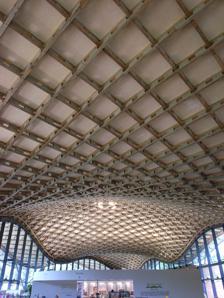
Building: Savill Building
Country: United Kingdom
Year built: 2006
Visitor Centre / Pavilion in Windsor, England Savill Building General information Type Visitor Centre / Pavilion Location Windsor , England Coordinates 51°25′38″N 0°35′48″W / 51.4271°N 0.5966°W / 51.4271; -0.5966 Completed 2006 Technical details Structural system Timber gridshell Design and construction Architect(s) Glen Howells Architects Structural engineer Buro Happold & Engineers Haskins Robinson Waters Services engineer Buro Happold Main contractor Green Oak Carpentry Company The Savill Building is a visitor centre at the entrance to The Savill Garden in Windsor Great Park , Surrey , England designed by Glen Howells Architects , Buro Happold and Engineers Haskins Robinson Waters. It was opened by the Duke of Edinburgh on 26 June 2006. Building The building is located on the space of a mature beech tree plantation which was severely damaged in the hurricane of 1987. All remaining mature trees were retained in the scheme. The Stirling Prize judges describe it as: "This project is a good modern interpretation of that great British traditional form: the Pavilion in the Park." Gridshell roof The roof is the dominant feature of the building: "So what you have is effectively a great big weather-sealed canopy, perched on dynamically angled steel legs. It is the ultimate summerhouse, the granddaddy of gazebos." Hugh Pearman The building has a 'three-domed' sinusoidal-shaped gridshell roof of two layers of interlocking larch laths (50 × 80 mm) on a one-metre square grid, supported on steel quadropods and a steel tubular ring-beam. The exact form of the roof was designed by Buro Happold to be the most structurally efficient possible using specialist in-house software (Tensyl). The roof is clad in plywood panels, with aluminium weather proofing and a top cladding of oak. All timber was harvested from the nearby Crown Estate . The roof is over 90 m in length and up to 25 m wide, and because of its own separate structural system appears to hover over the brick and glass facade of the building. The carpentry, which used over 400 larch trees and 20 carpenters, was done by the Green Oak Carpentry Company. Exterior The roof structure remains exposed from the inside, and is a notable feature of the building. The entrance facade is covered by an extensive green roof, which is planted with Microbiota decussata and Juniperus squamata . The exterior cladding of the building is a full-height glass curtain walling system, providing views from inside and creating an unusual lighting effect in the dark. Interior The building, which is partially below ground level, contains a shop, seminar rooms, offices, planteria (small garden centre) and restaurant, with a raised terrace along one edge allowing views over the gardens from the centre's interior spaces. Below the entrance there is a basement housing service spaces including the kitchen, storerooms and washrooms. The large main internal space is subdivided by Corian 'pods' which are separate from the main building structure. Awards The building was shortlisted for the 2007 Stirling Prize . The structural design won the IStructE Structural Awards Supreme Award for Structural Engineering Excellence in 2007, in addition to the Award for Arts, Leisure or Entertainment Structures. At the 2007 RIBA Awards it also won a RIBA Award and a RIBA National Award. At the 2007 Wood Awards it won, a Gold Award, a Commercial and Public Access Award, and Structural Award. Gallery Interior of wooden gridshell roof Front view Rear view (from garden) References